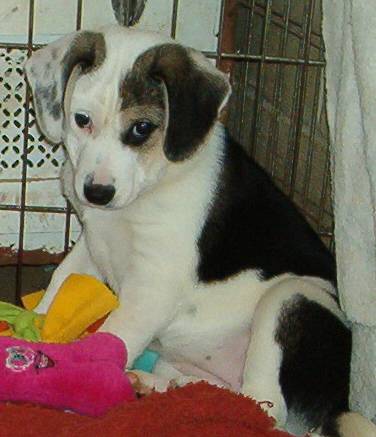
Label: dog